Recruit Training Command, Great Lakes, Illinois

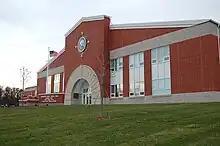
The Atlantic Fleet Drill Hall in Camp John Paul Jones at RTC Great Lakes, completed in December 2007

U.S. Navy recruits begin their journey at Building 1405, Golden Thirteen, the Recruit In-processing Center in Camp Moffett. Recruits arrive at all hours, but mostly during the night. Before formal training starts, recruits are screened medically, dentally, and administratively. They receive inoculations, an initial issue of uniforms, and their first military haircut. They are taught basic grooming standards, the Uniform Code of Military Justice (UCMJ), and standards of conduct; and are introduced to their recruit division commander (drill instructor).